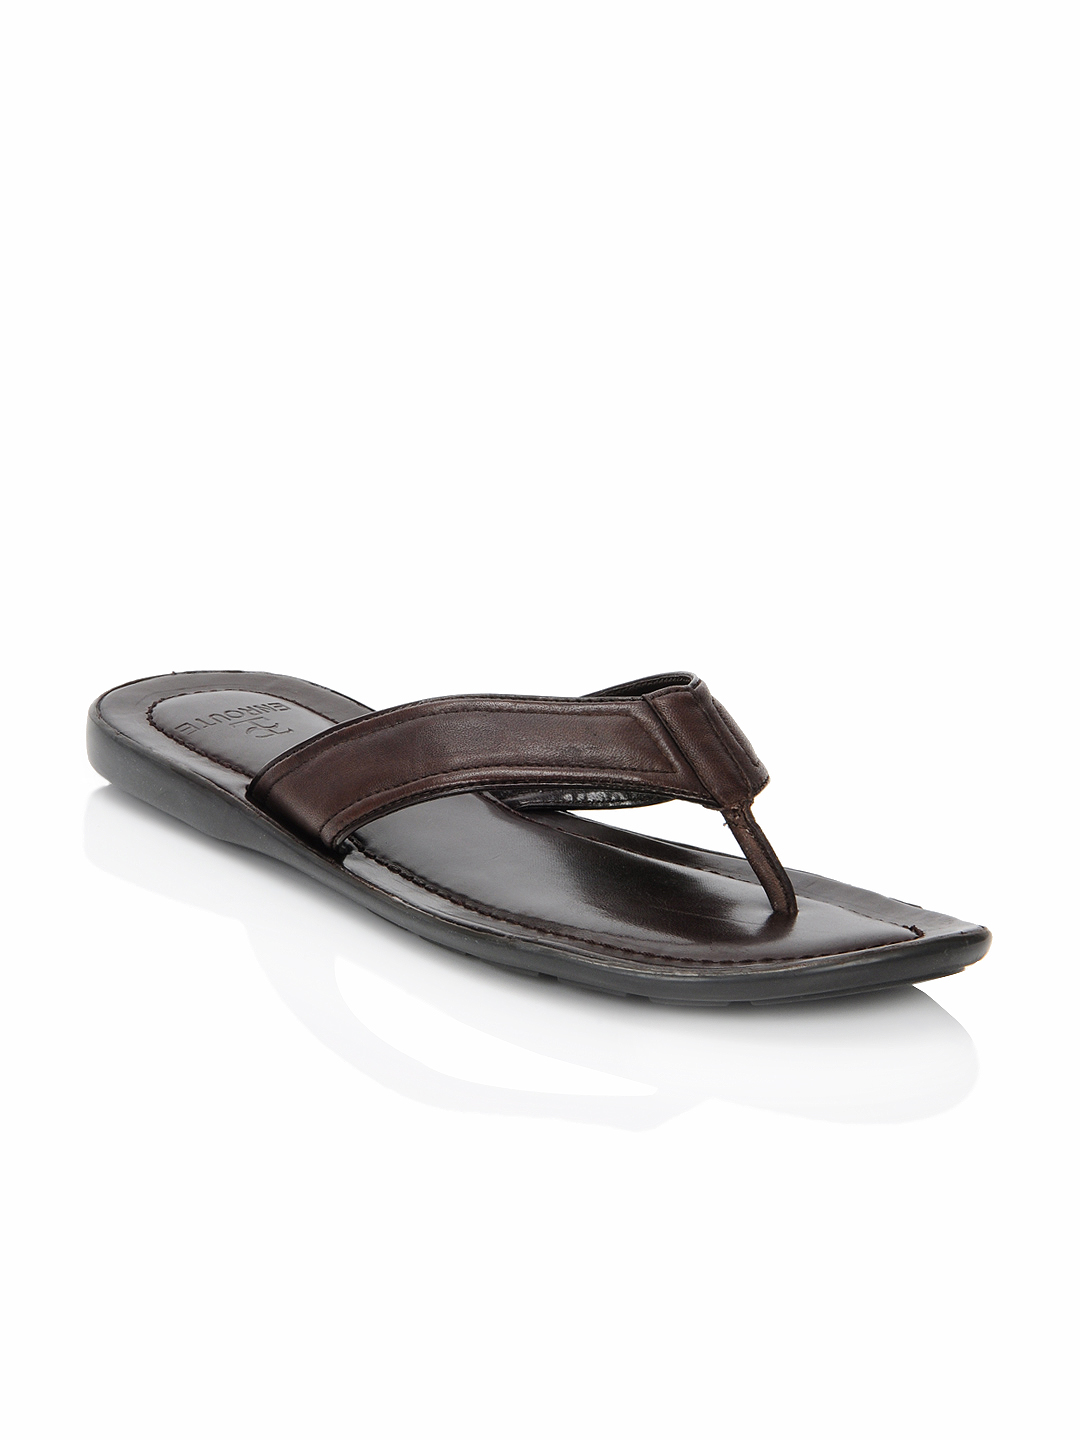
Enroute Men Brown Flip Flops
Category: Footwear / Flip Flops / Flip Flops
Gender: Men
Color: Brown
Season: Summer 2013
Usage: Casual